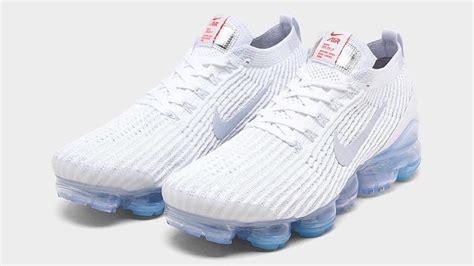
Brand: Nike
Model: Air Vapormax Flyknit 3